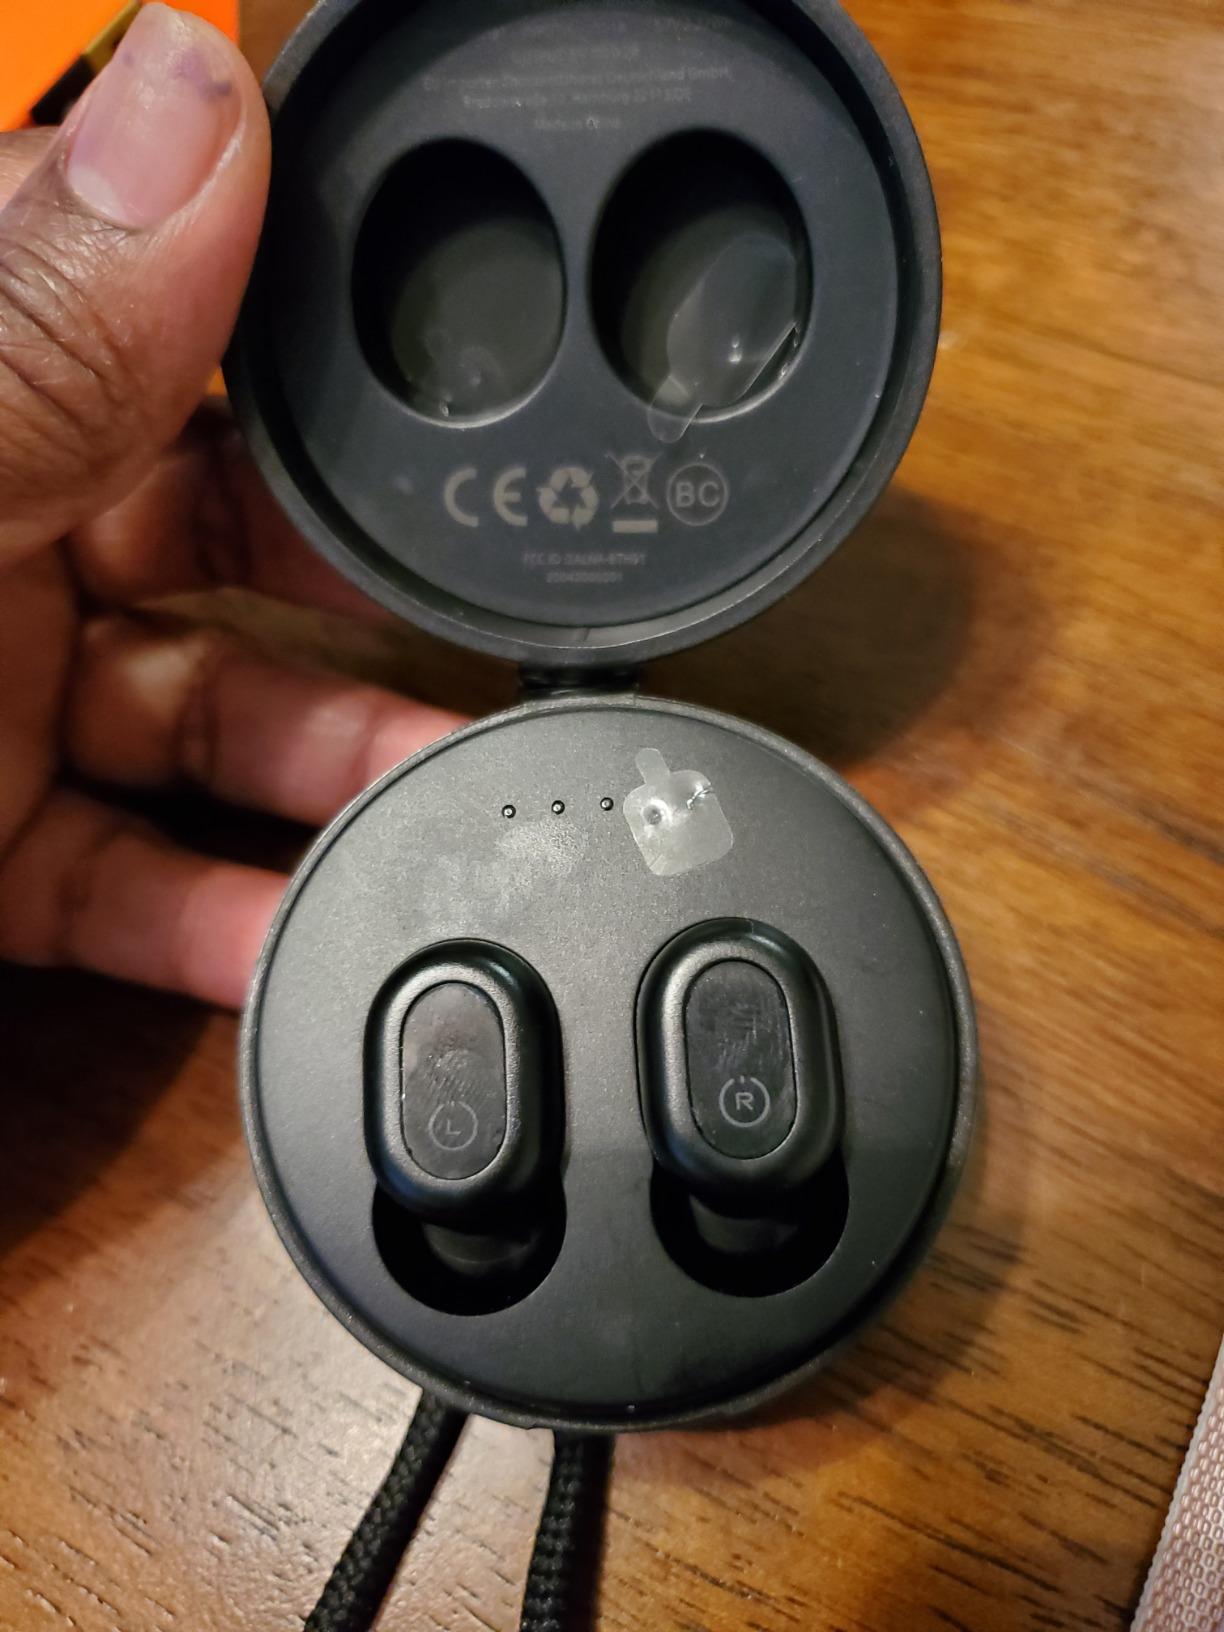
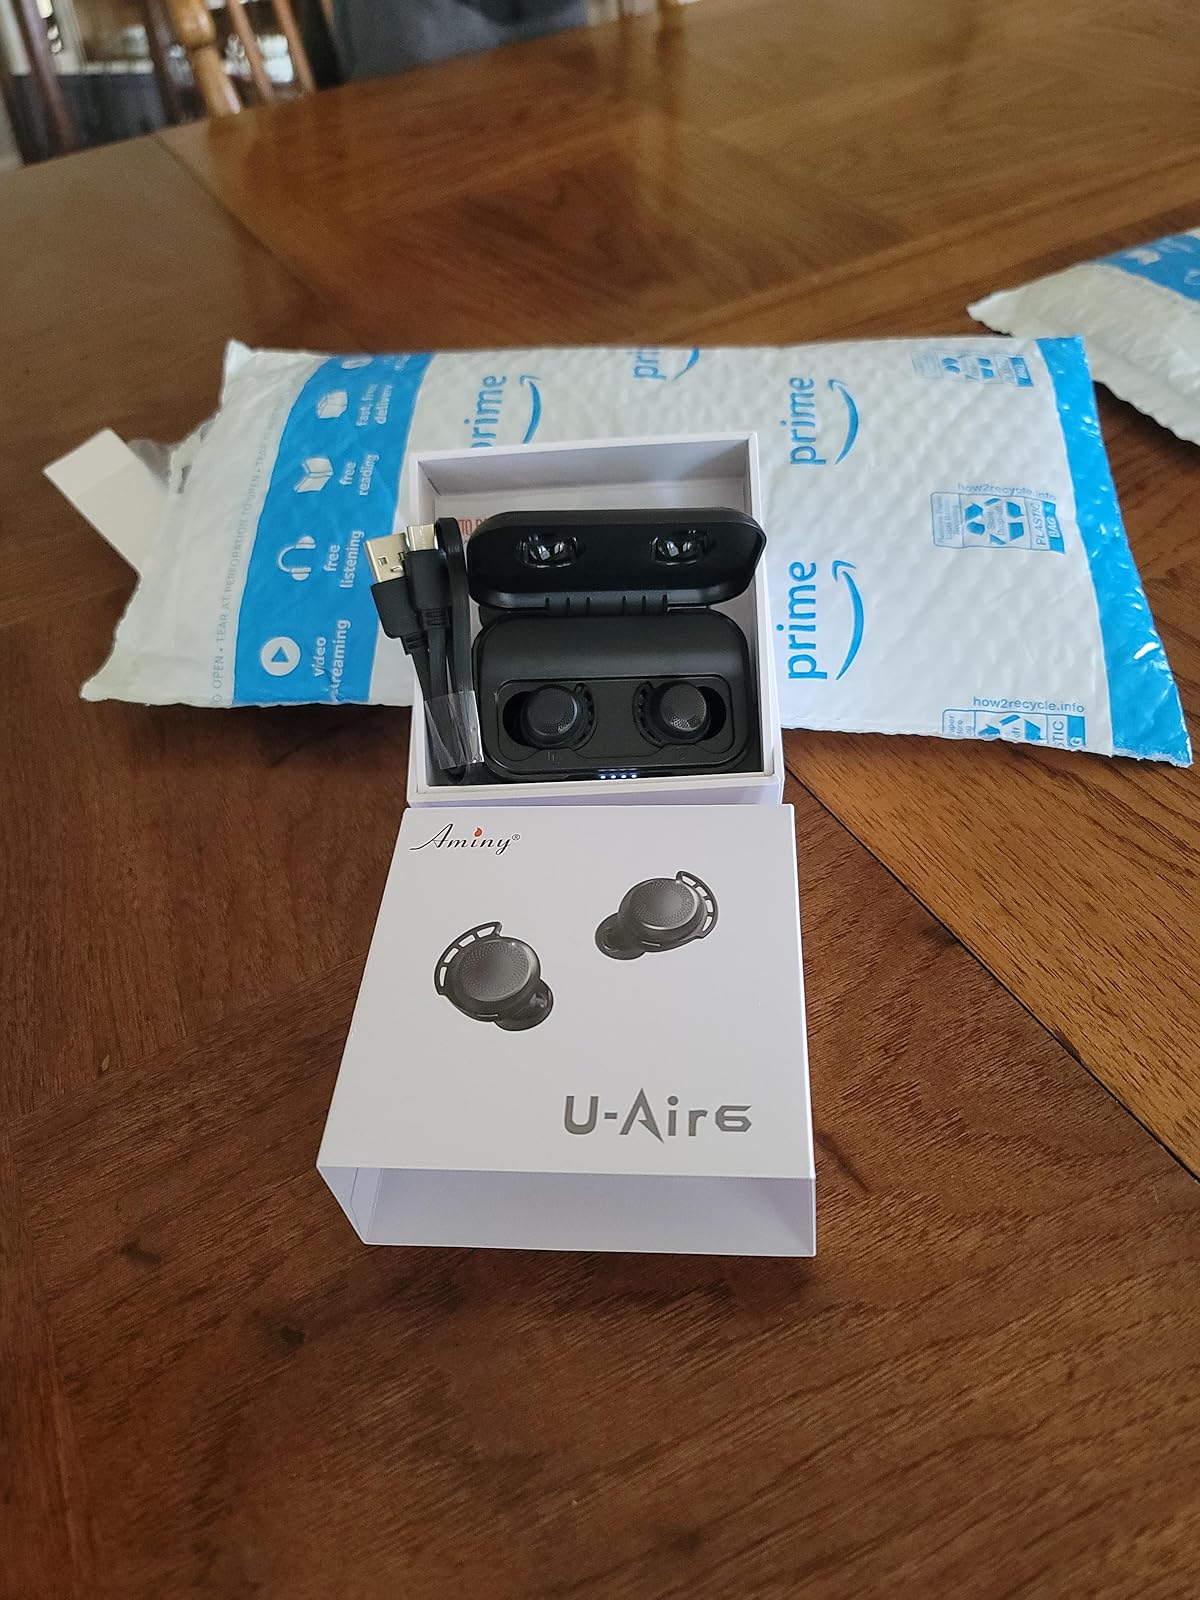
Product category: earbuds
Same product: no